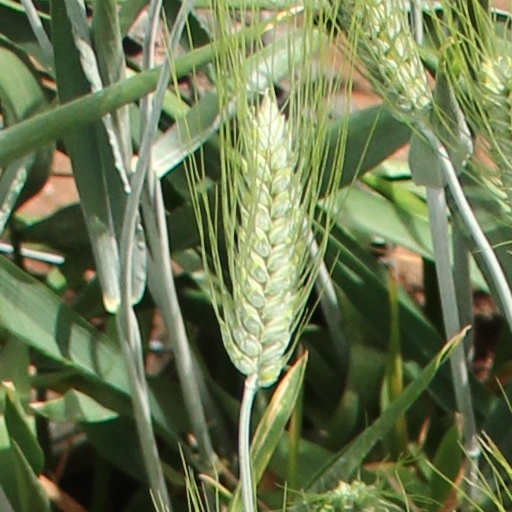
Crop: wheat